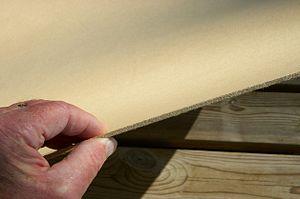
L'Isorel est un produit qui se présente sous forme de panneaux de fibres dures de bois transformées sous haute pression. Le procédé de fabrication par voie humide ne nécessite aucune adjonction de colle synthétique, la lignine et l'hémicellulose des fibres se polymérisant à la fabrication pour solidariser celles-ci entre elles sous l'effet de la chaleur et de la pression. Les panneaux présentent une surface lisse et de l'autre côté une surface structurée.